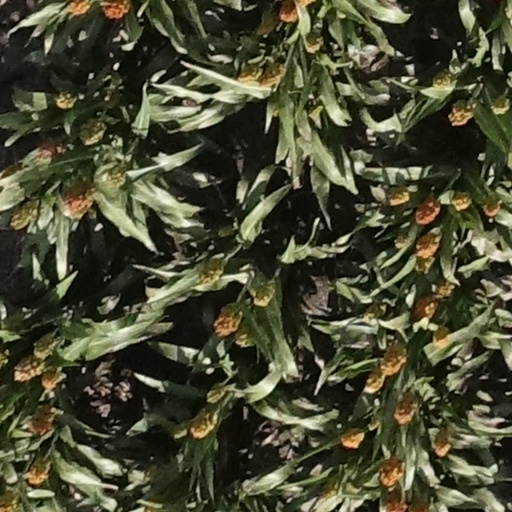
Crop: sorghum